Kapa Kapa Trail

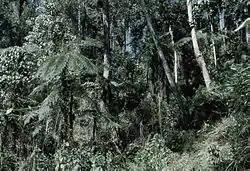
Dense forest jungle on mountain spurs of the Owen Stanley Range, Bulldog Track, Papua New Guinea

The men found themselves utterly unprepared for the extremely harsh conditions found in the jungle. The Kapa Kapa trail across the Owen Stanley divide was a "dank and eerie place, rougher and more precipitous" than the Kokoda Track on which the Australians and Japanese were then fighting. Chiggers, fleas, sand flies, leeches, and mosquitoes found every inch of exposed skin. They rapidly began to discard anything they didn't absolutely need, including raincoats, helmets, blankets, even ammunition. Members of the mortar company first left their base plates behind, then the tubes, and finally all of the ammunition.